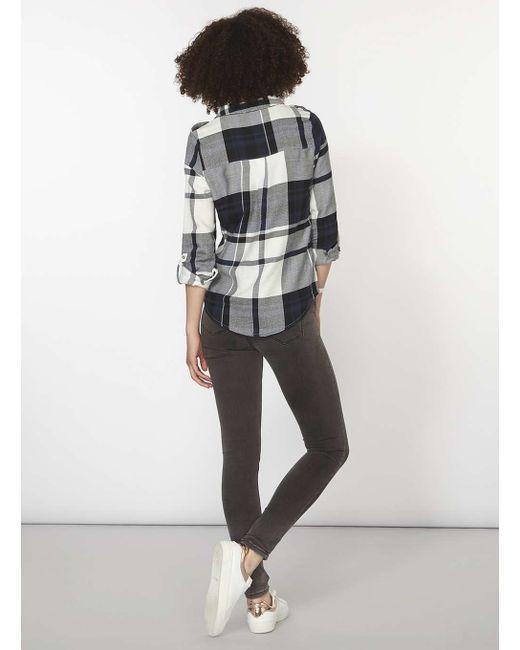
Blaues langärmeliges kariertes Hemd gepaart mit brauner taillierter Hose und weißen Turnschuhen, Freizeitkleidung